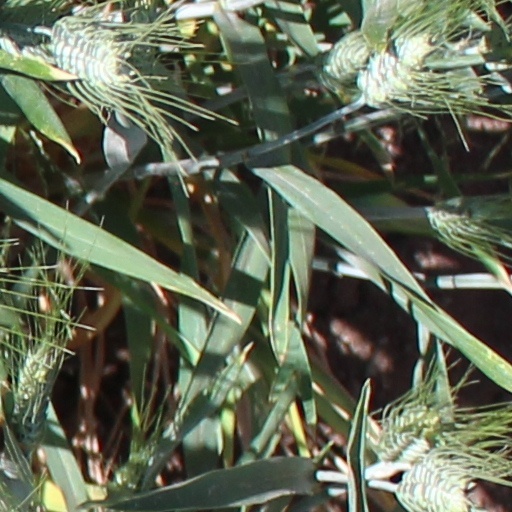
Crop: wheat